Webster Marble

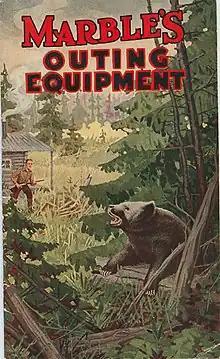
Cover of Marble Arms' "Outing Equipment" catalog.

After falling into the Sturgeon River while camping, thus soaking the matches he needed to light a fire and dry himself, Webster Marble set out to invent a waterproof matchbox. Webster created the first prototype by sliding an empty 12 gauge shotgun shell into an empty 10 gauge shotgun shell, creating a small waterproof pocket. The official Marble's Match Safe was a small metal cylinder with a striking surface on the outside and an attached lid that formed a waterproof seal to protect the matches stored inside, first patented in 1900. The first Marble Match Safe was manufactured until 1903 and featured a small screw that attached the lid to the container, which was subsequently removed from the match safes manufactured from 1903 to 1928. In 1928 the model was once again updated to feature a ribbed metal striking surface, this time produced by Marble Arms until production ended in the 1940s.